Radio Data System

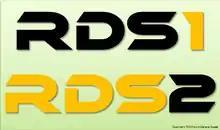
Logo for RDS1 and RDS2

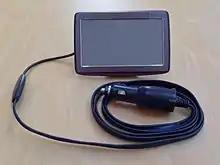
A Radio Data System – Traffic Message Channel (RDS-TMC) receiver (left) attached to a TomTom navigation system to integrate real-time traffic data into the navigation.

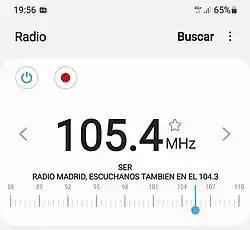
Radio Data System display of an FM Radio station from Spain.

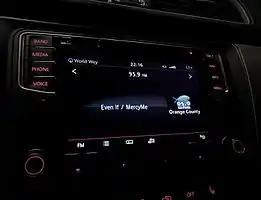
An example of RT RDS on Los Angeles' KFSH-FM

As far as implementation is concerned, most car stereos will support at least AF, EON, REG, PS and TA/TP.